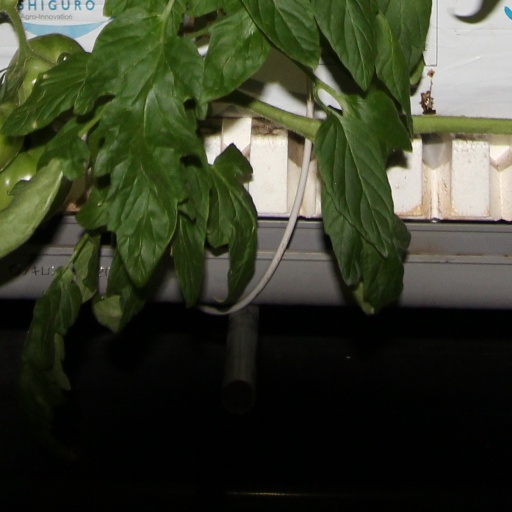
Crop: tomato